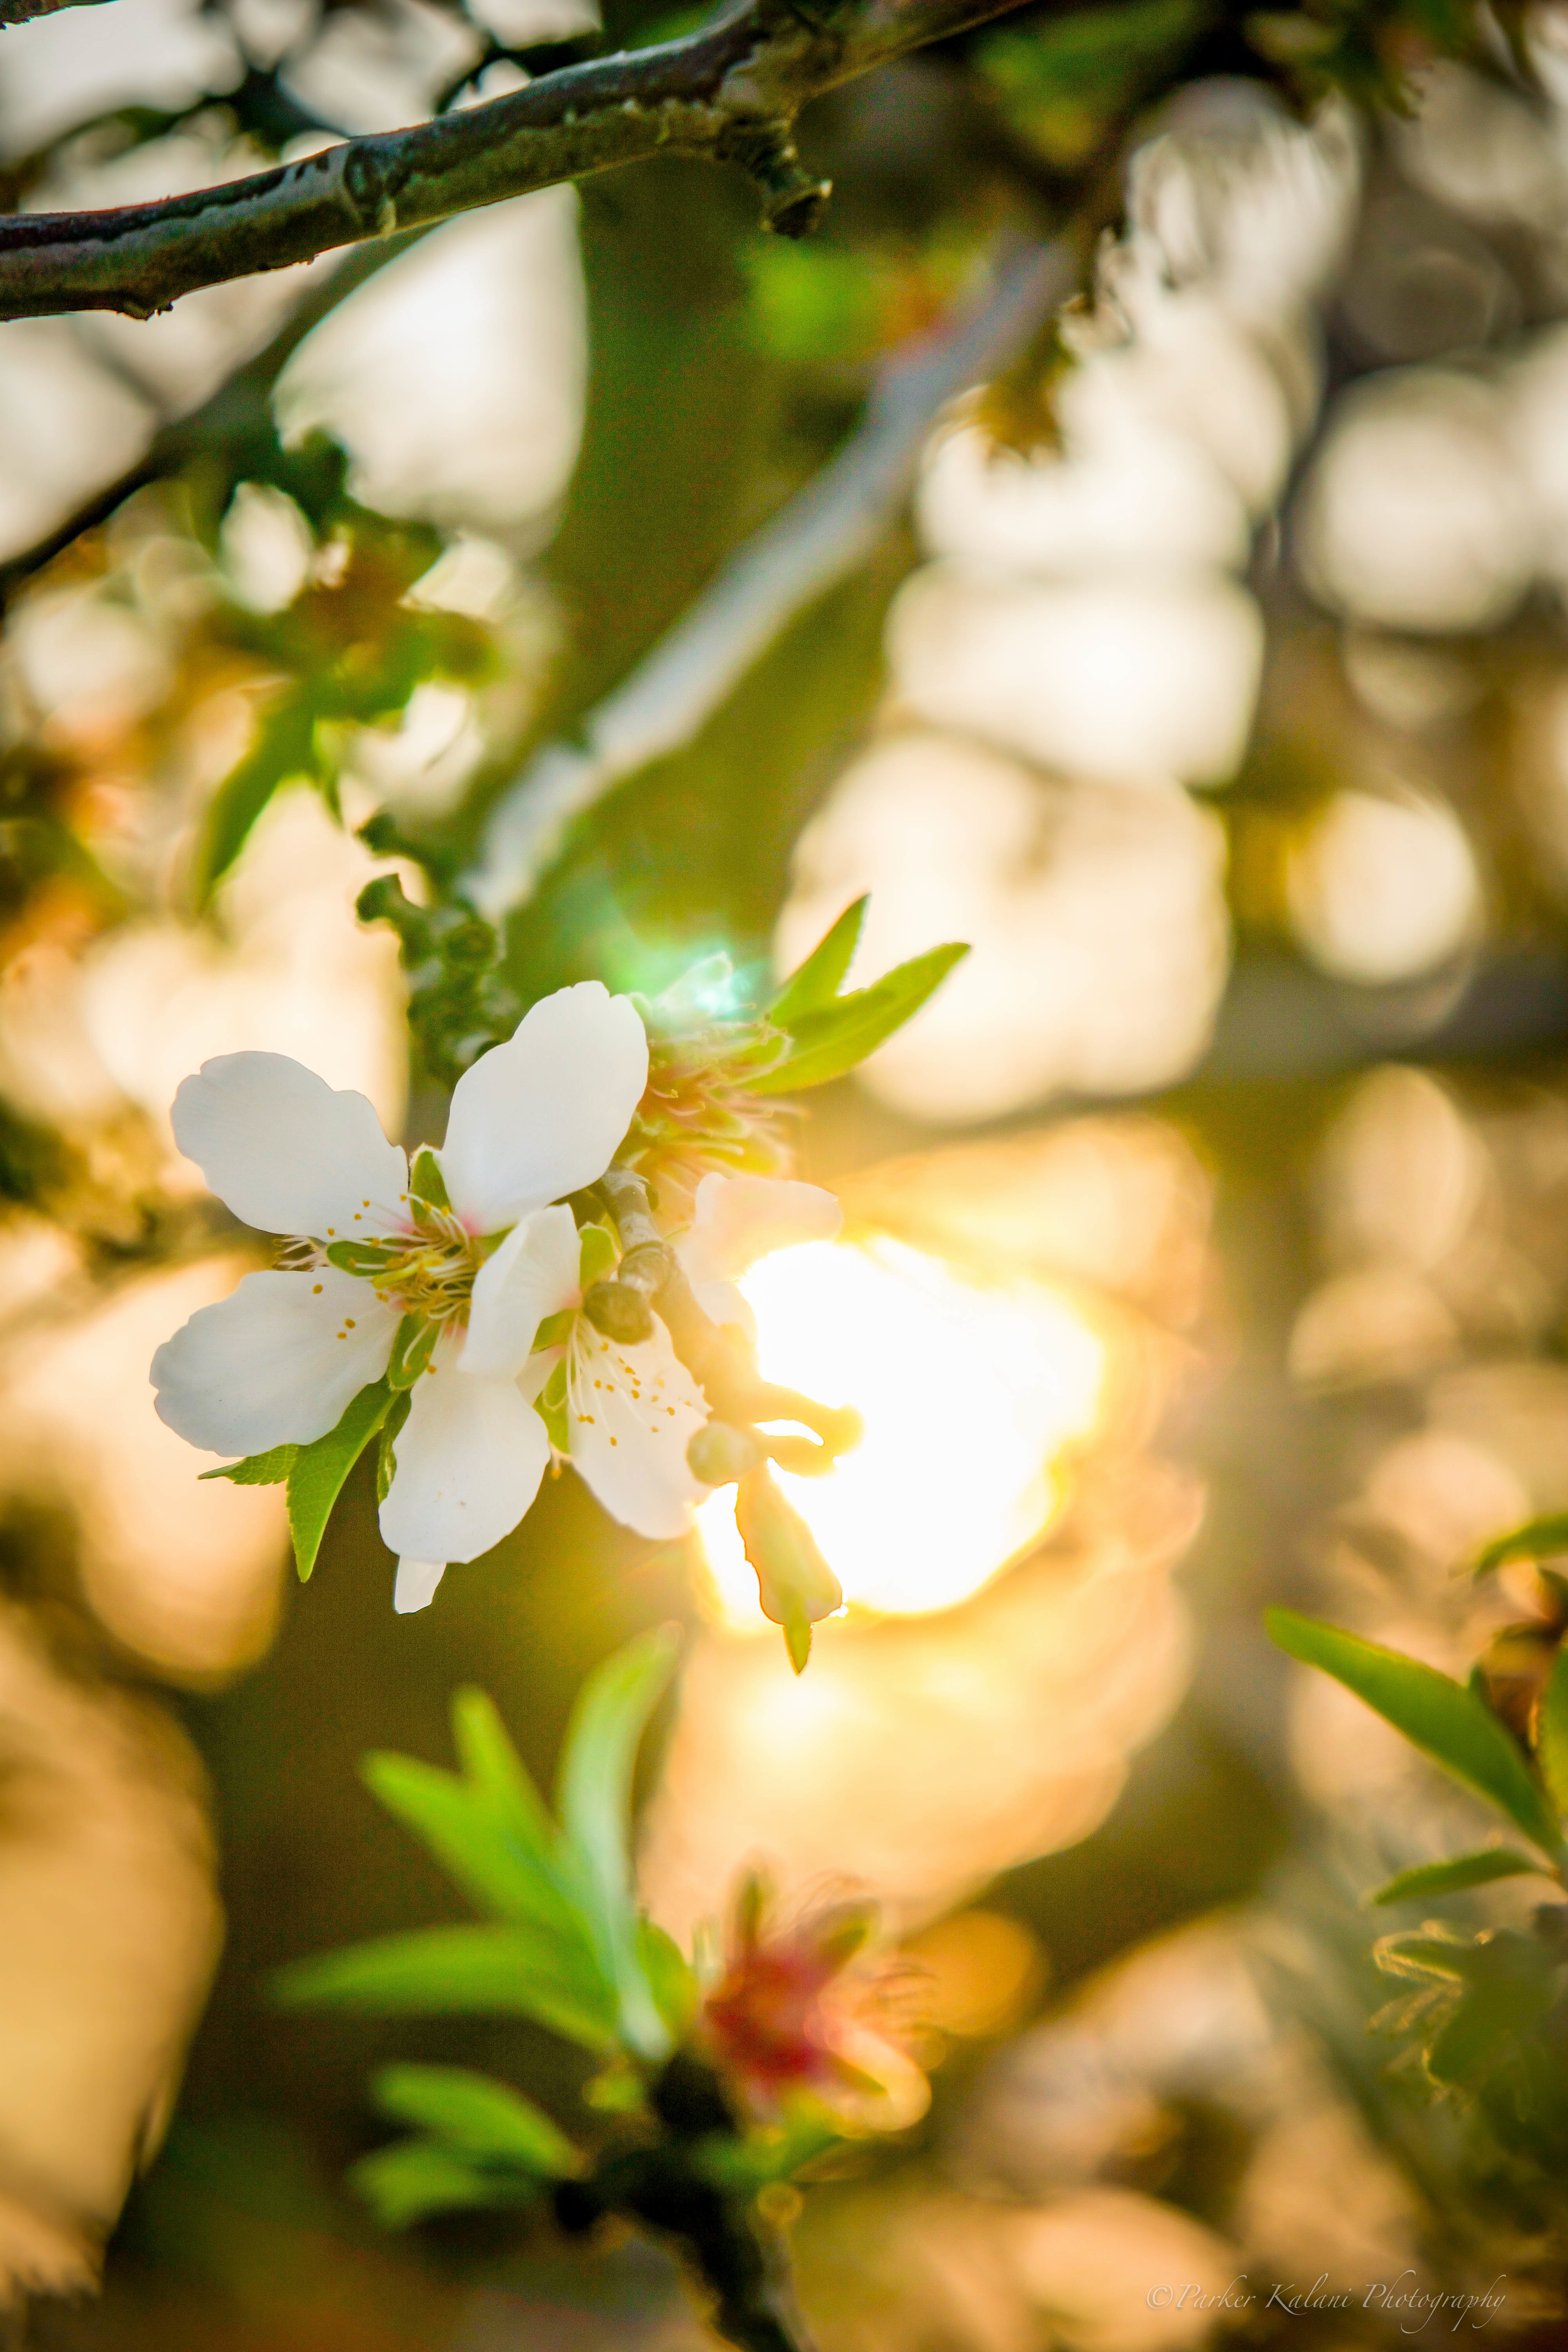
tree, nature, branch, blossom, plant, sunlight, leaf, flower, petal, spring, green, autumn, botany, flora, season, wildflower, close up, shrub, macro photography, flowering plant, woody plant, land plant